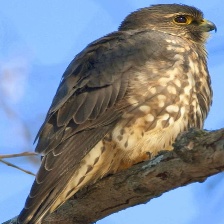
Species: MERLIN
Scientific name: FALCO COLUMBARIUS